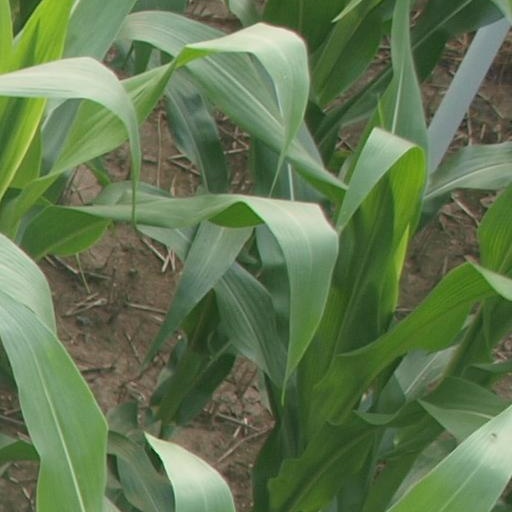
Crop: maize; corn